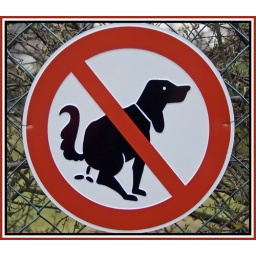
Outside of a house in my street. I blame the owners, not the dogs. Unfortunately, this sign is necessary.